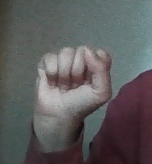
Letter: saad